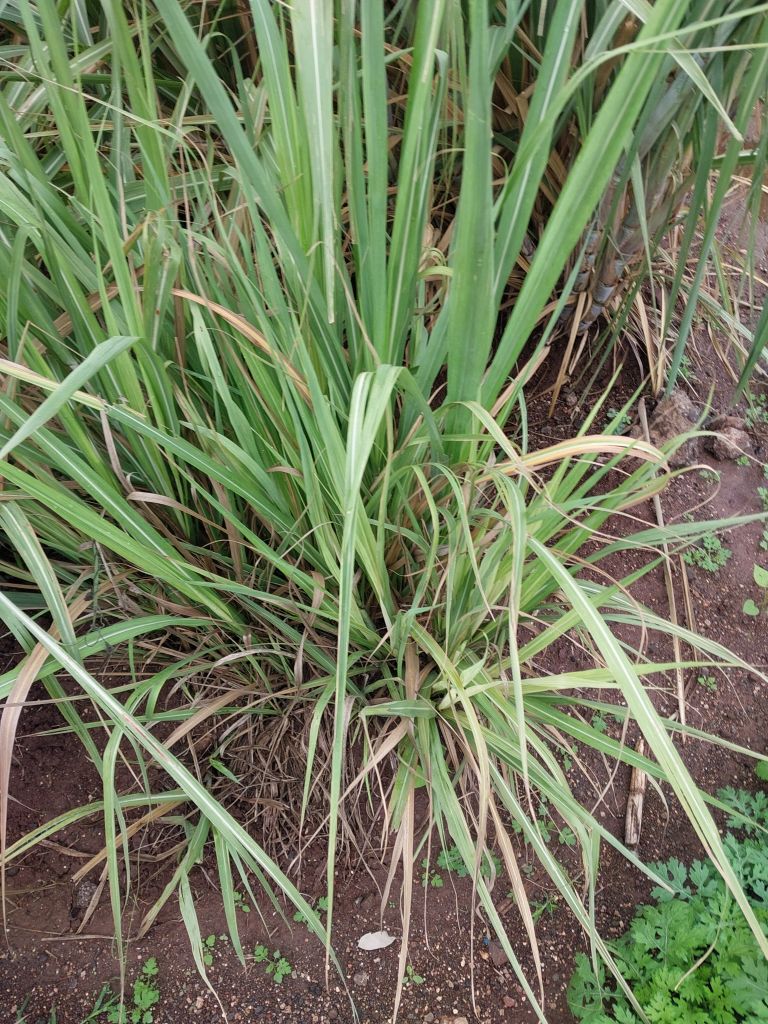
Label: Grassy shoot